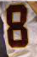
Number: 8